Railway coupling

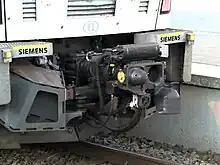
GFV coupler produced by the Schwab Verkehrstechnik AG

The Wedglock coupler is named for the pneumatic wedges that lock the moving parts of the coupler head in the engaged position. It is the standard automatic coupler used on London Underground trains. The coupler was introduced in 1936 and is manufactured by William Cook Rail and Voith. The face of the coupler has a protruding, movable tongue which is inserted into the throat of the opposite coupler during coupling. Once these mechanical elements are fully engaged, their position is locked by wedges driven by a pneumatic cylinder. The pneumatic ports are located below the mechanical connection. They are simply pressed together and sealed by rubber elements. On either side of the mechanical connection are electrical contact blocks consisting of a series of butt contacts. When disconnected, the contacts are protected by the so called "Dutch oven" covers. The covers are mechanically actuated and swing open when the other coupling approaches. The coupling can be engaged and disengaged from the cab using the three-position coupling switch in the cab.